437th Operations Group

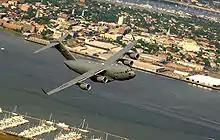
A C-17 Globemaster III from the 14th Airlift Squadron, Charleston Air Force Base, S.C., flies over downtown Charleston, S.C., during a training mission

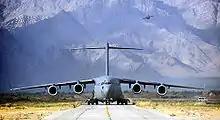
A C-17 Globemaster III from Charleston Air Force Base, S.C., moves up the taxiway as another begins its climb over the mountains surrounding Bagram Air Base, Afghanistan

The 437th Operations Group (437 OG) is an active United States Air Force unit. It is the flying component of the Eighteenth Air Force 437th Airlift Wing, stationed at Charleston Air Force Base, South Carolina.